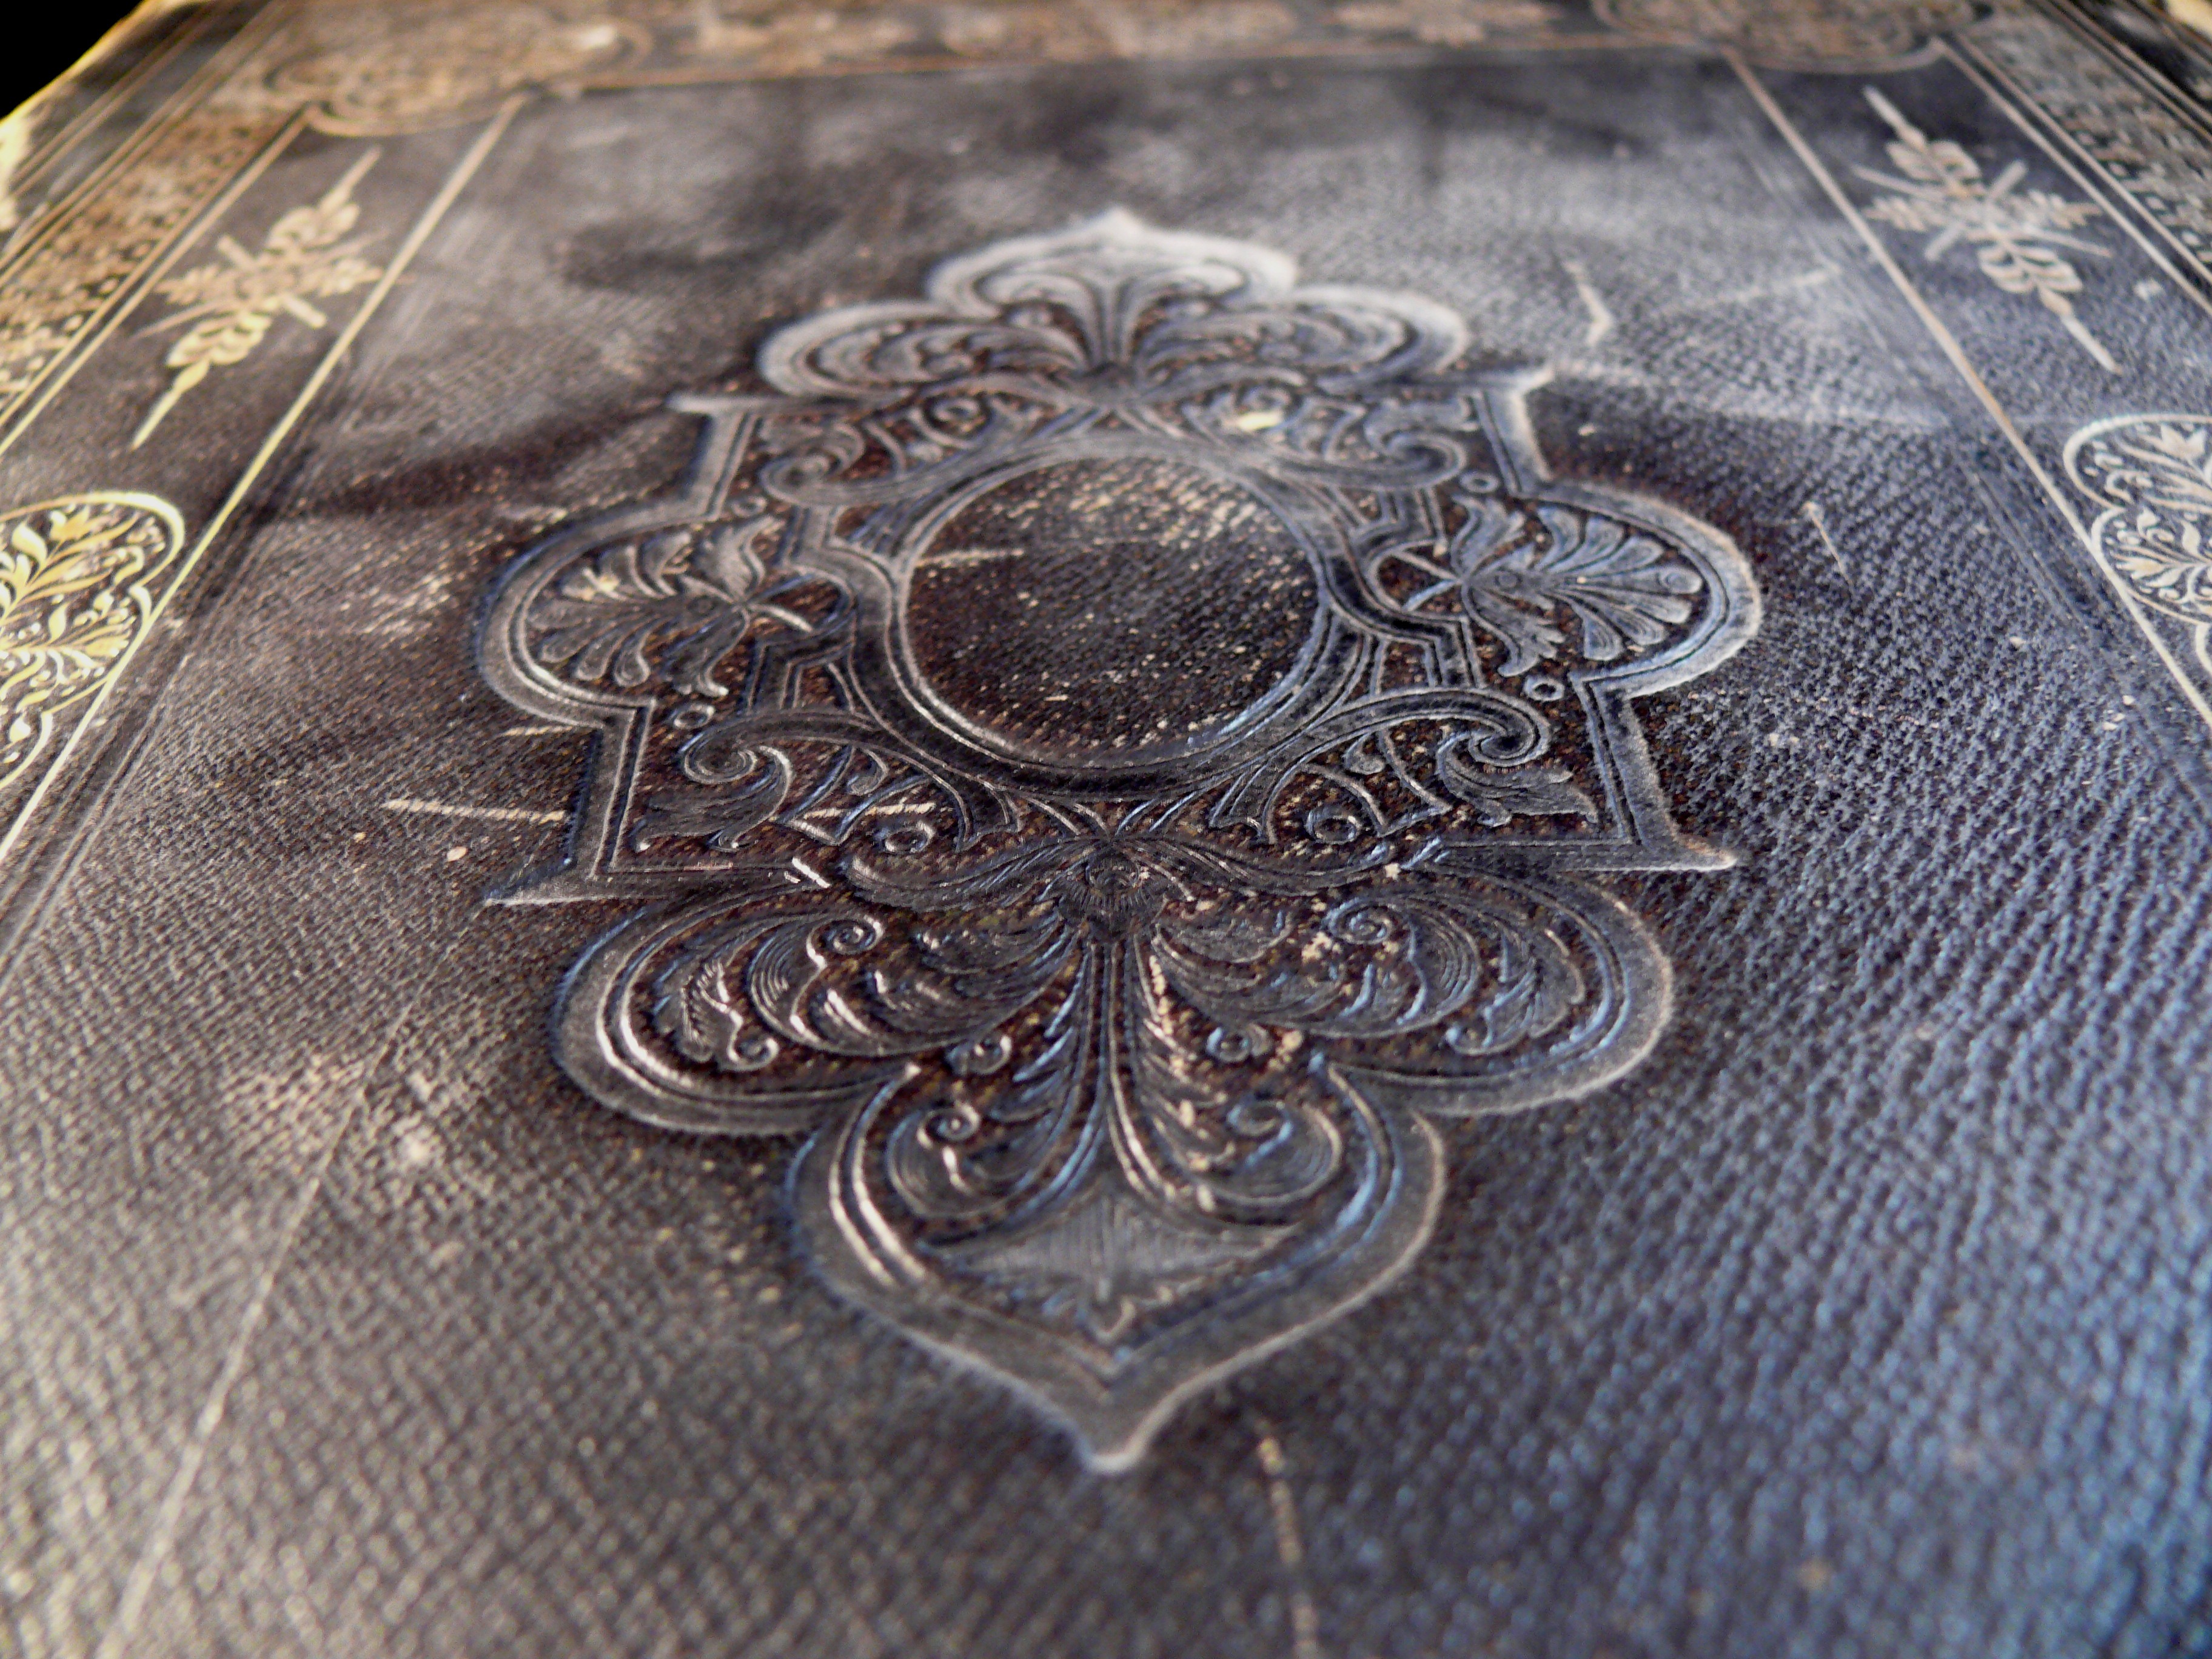
writing, book, read, white, antique, old, reading, metal, religion, dust, page, material, bible, ornament, write, pages, art, history, dusty, story, carving, past, fairy, tale, flooring